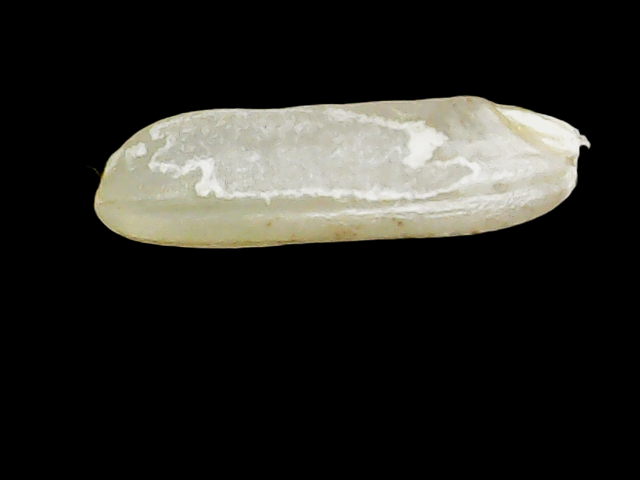
Rice variety: Binadhan14